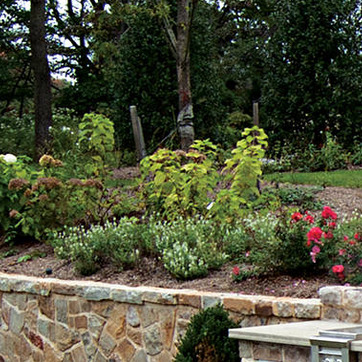
Material: foliage